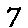
Label: 7